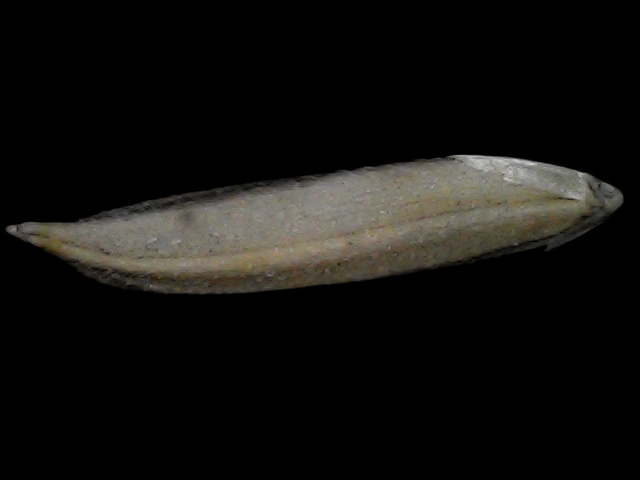
Rice variety: Bd57